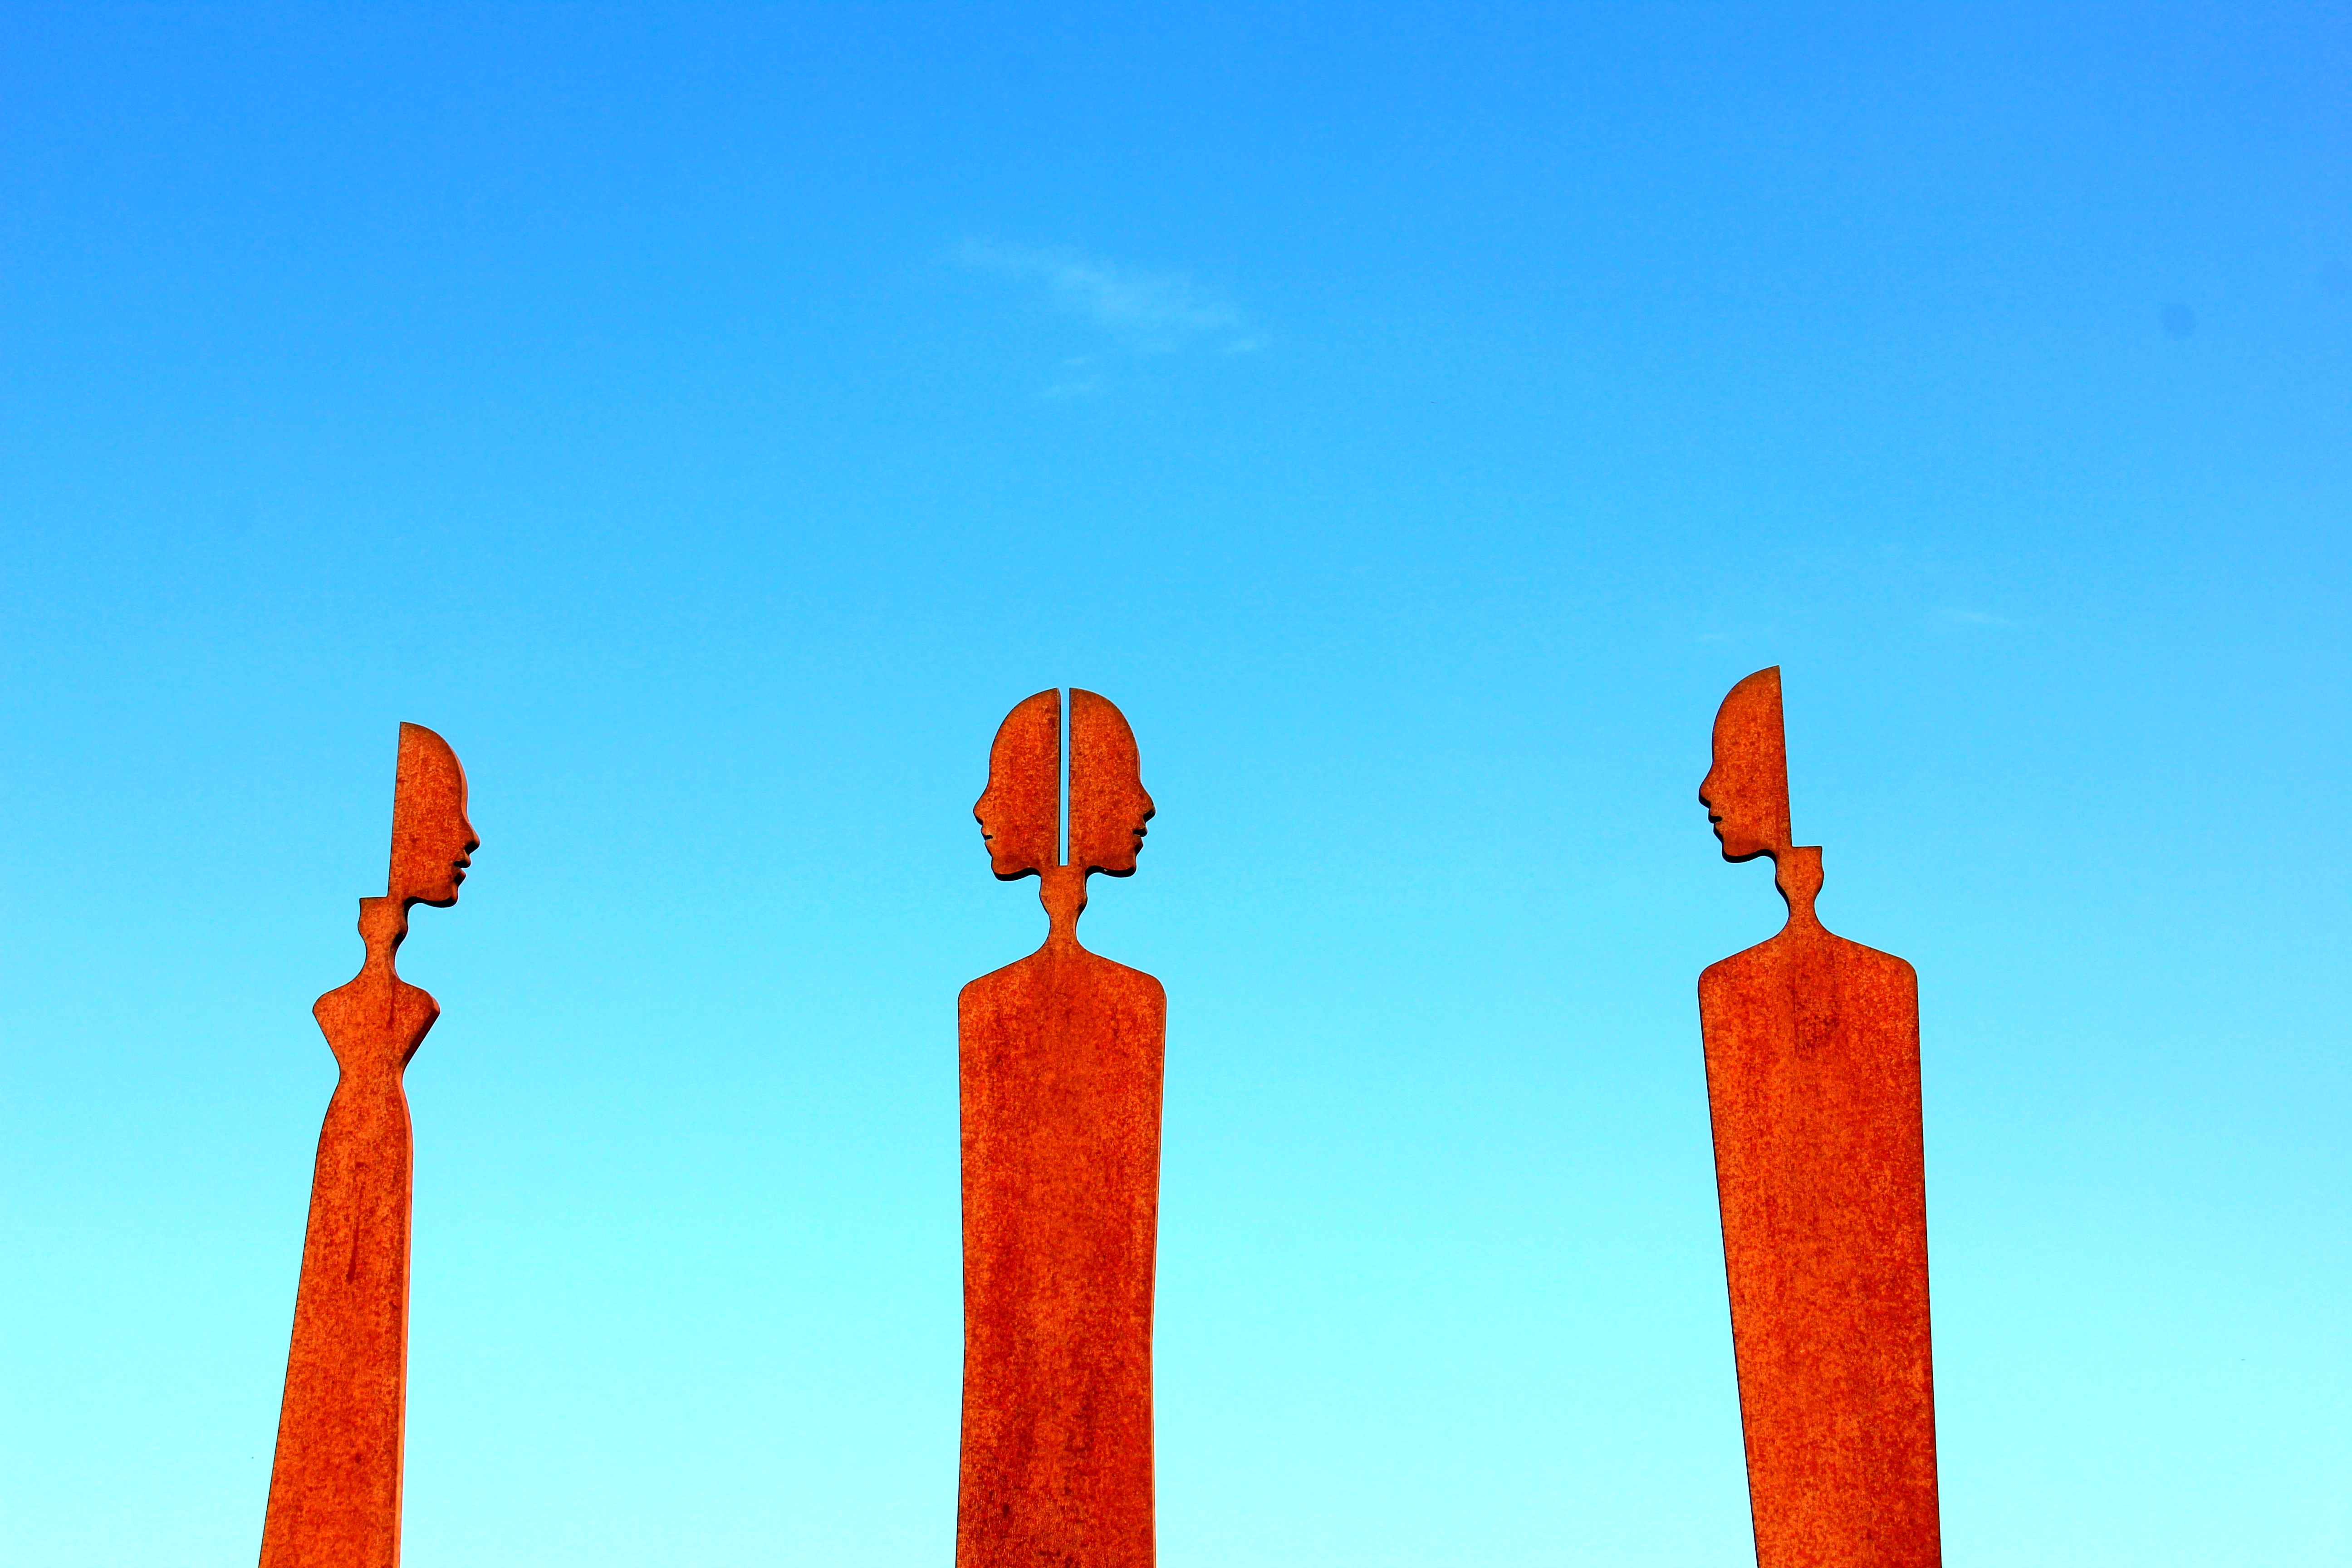
people, sky, flower, wind, orange, red, blue, face, art